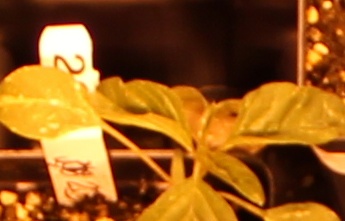
Label: Palmer Amaranth